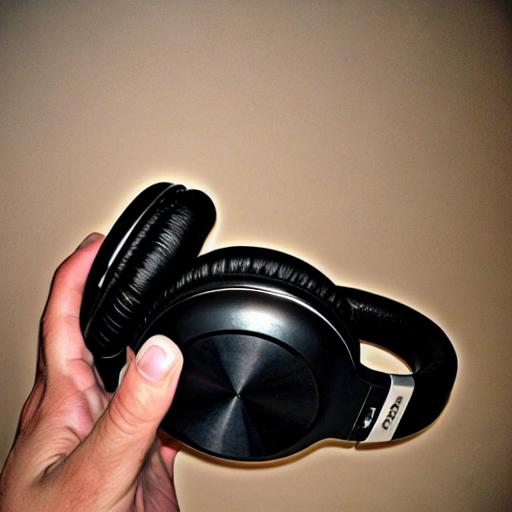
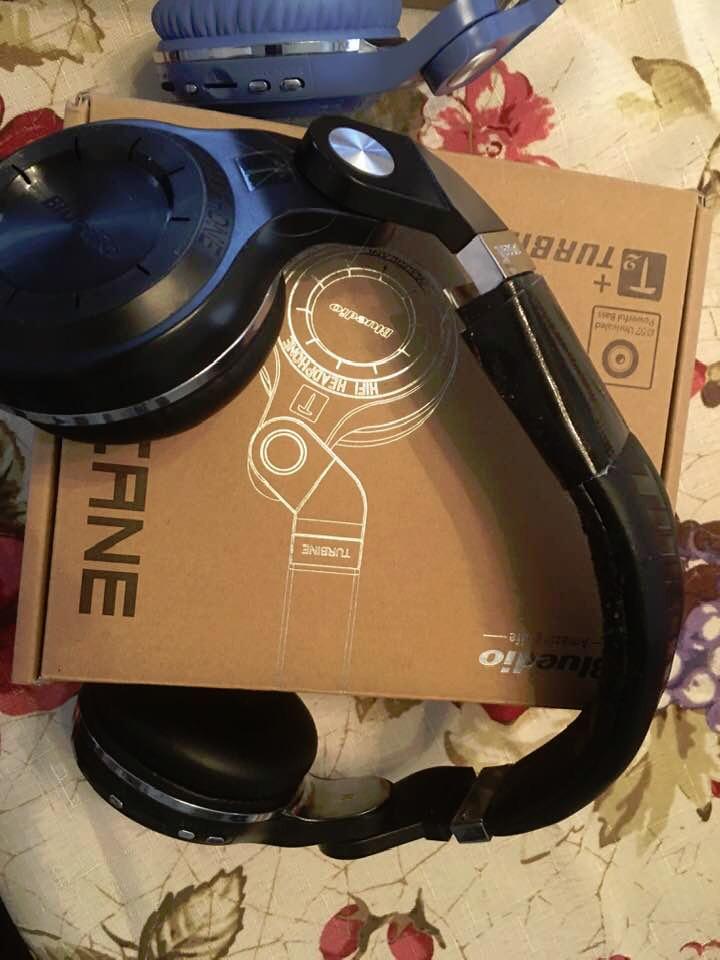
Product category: headphones
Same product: no